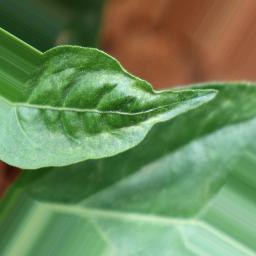
Label: mites_and_trips